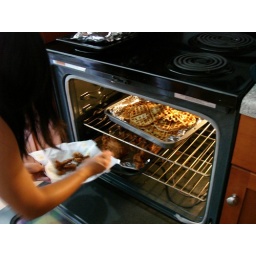
Judy L puts some fried chicken in the oven to keep it warm